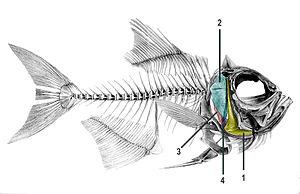
les 4 os du système operculaire du poisson 1) préoperculaire
Les opercules sont des plaques osseuses qui ferment les ouïes des poissons.